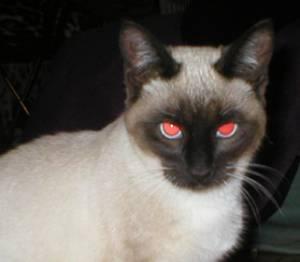
Breed: Siamese